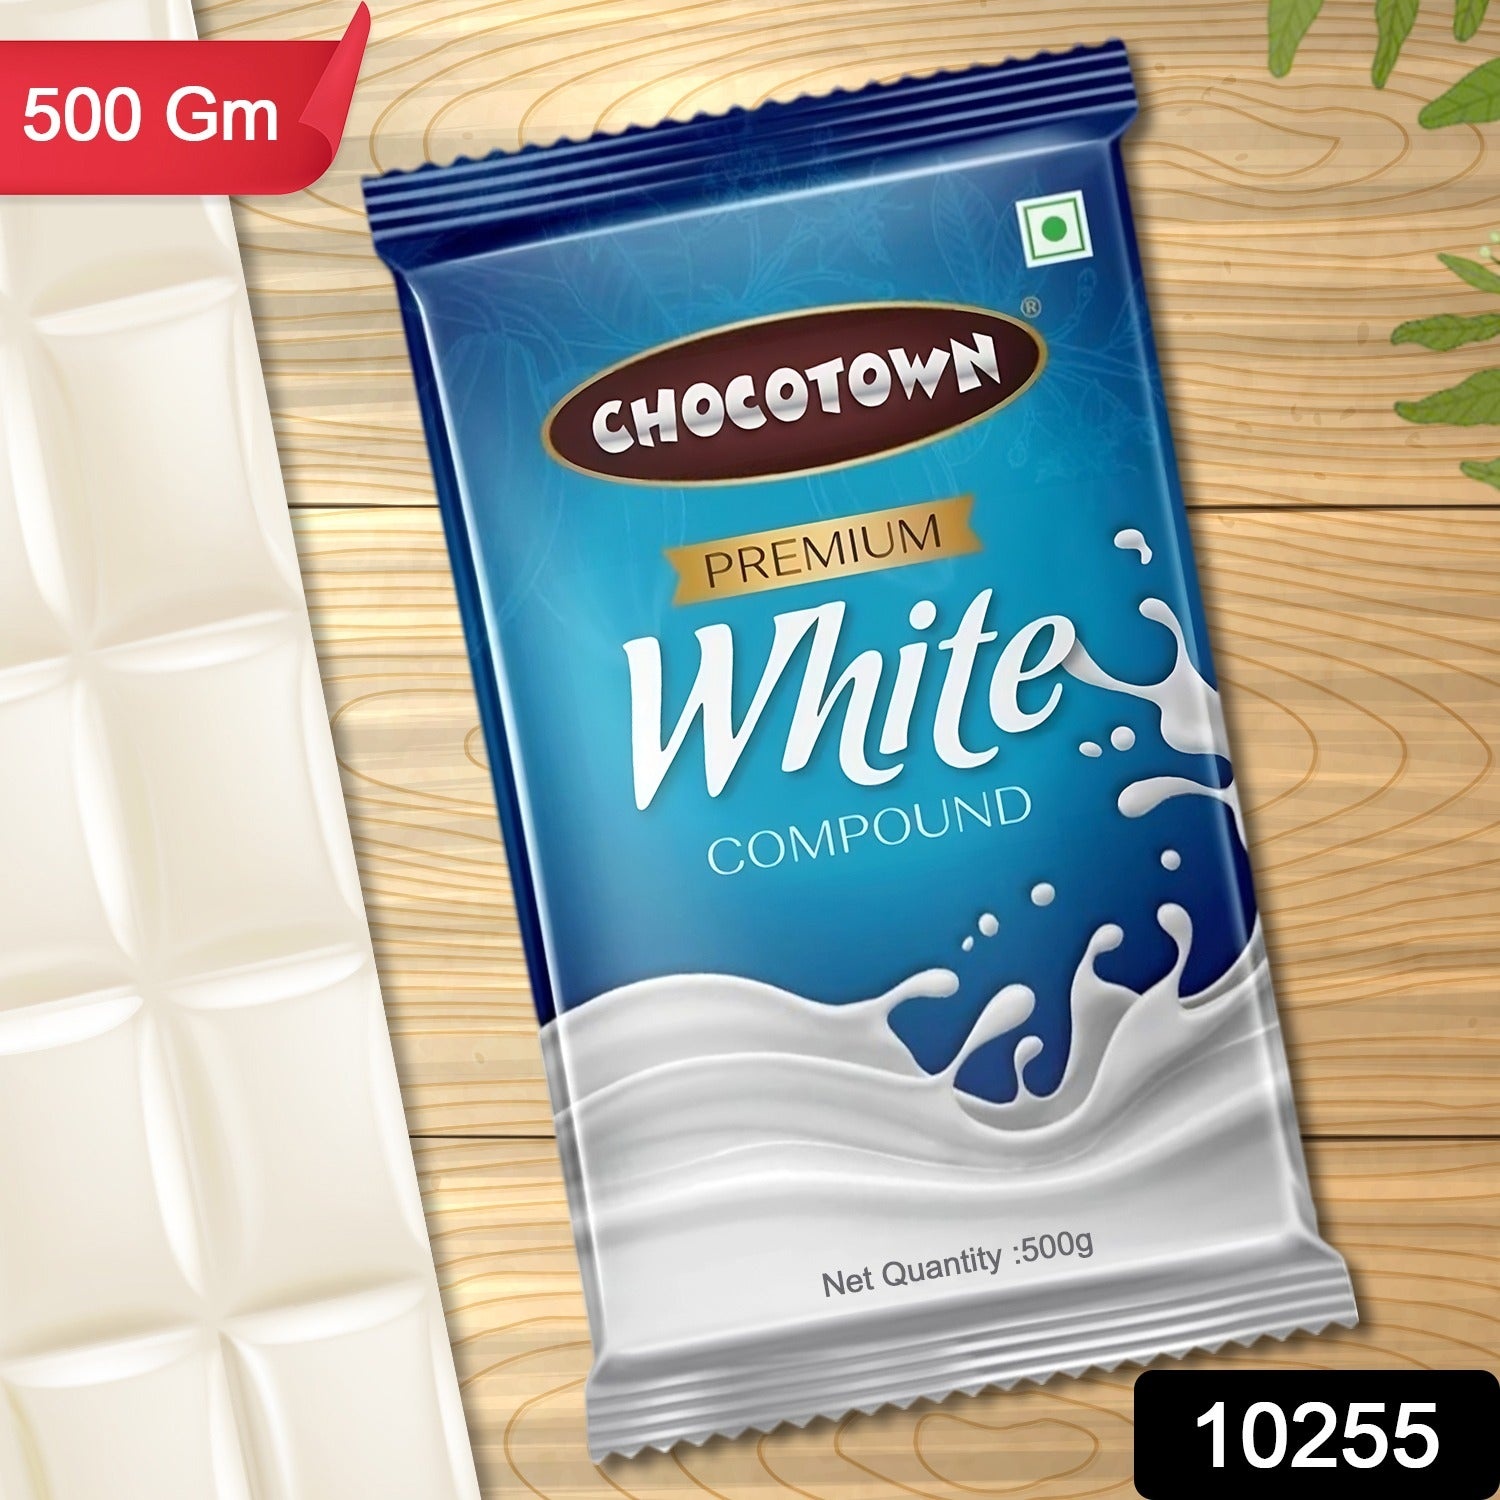
Chocotown Premium White Choco Compound Slab, 500gm
Description:- Chocotown Premium White Choco Compound Slab Shelf Life: 12 Months Premium White Compound-Ingredients: Sugar, Hydrogenated Vegtable Fat, Cocoa Solids, Milk Solids, Permitted Emulsifying and atabilizing agaent (E-476,E-322). Salt contains added Artificial Flavouring Substances. Great for making cookies, fudge, cakes, frosting, brownies, and a many more. Weight: 500 grams Dimensions:- Vol. Weight (Gm) :- 161 Product Weight (Gm) :- 504 Ship Weight (Gm) :- 504 Length (Cm) :- 21 Breadth (Cm) :- 12 Height (Cm) :- 3
Brand: Ankash Online
Category: Food, Beverages & Tobacco > Food Items > Cooking & Baking Ingredients > Baking Chocolate